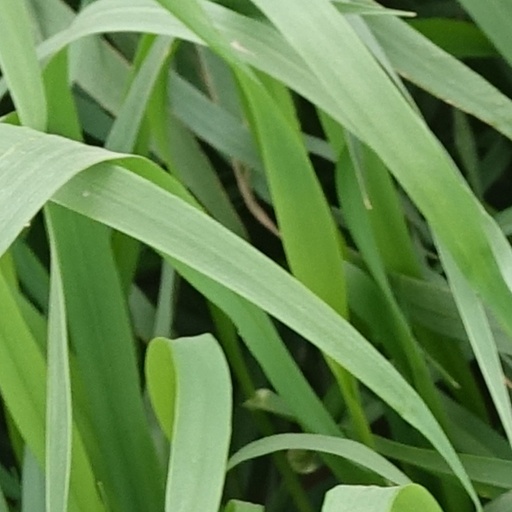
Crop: wheat